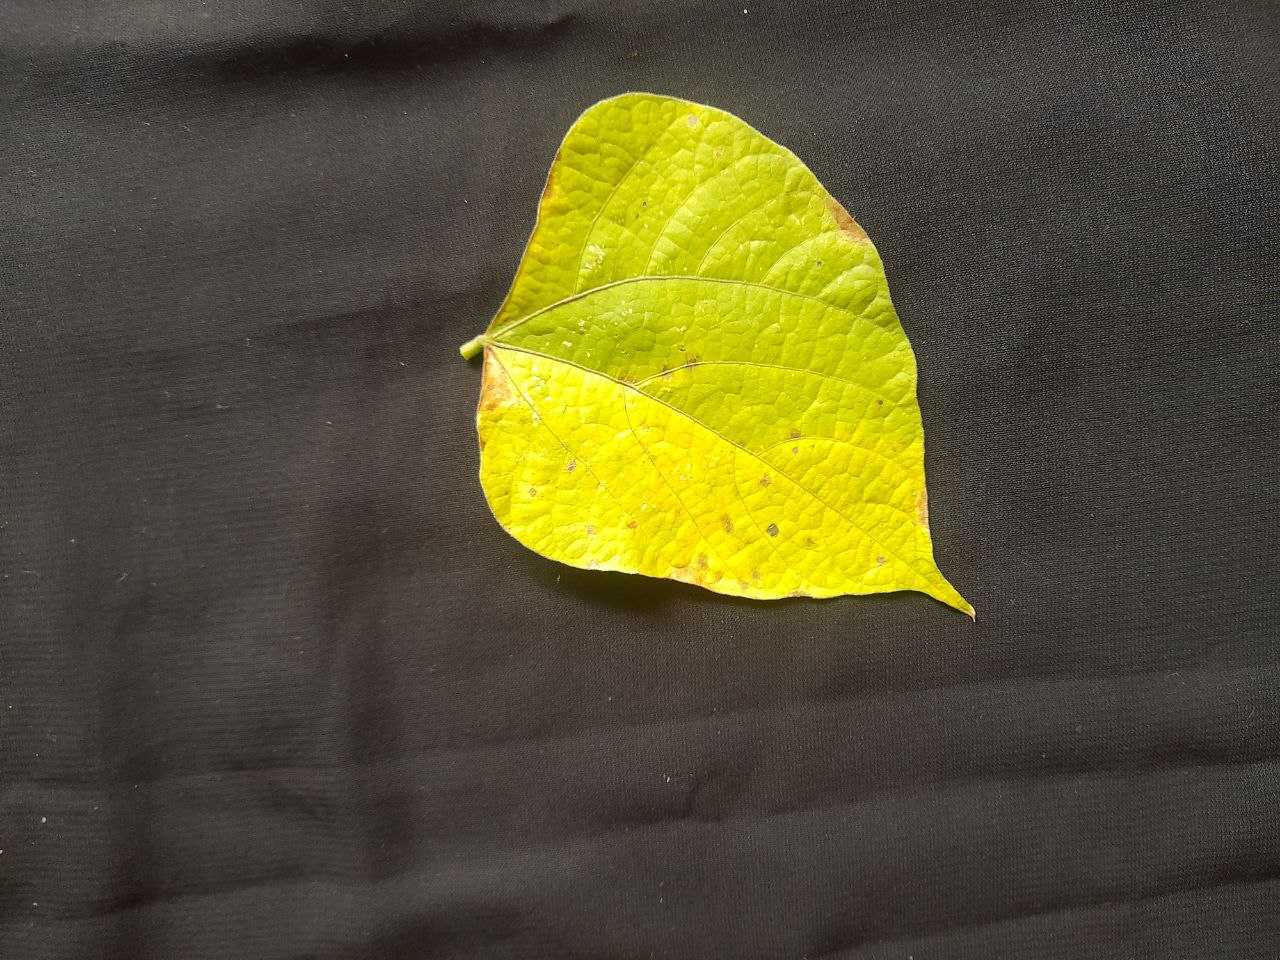
Crop: bean
Leaf condition: Rust